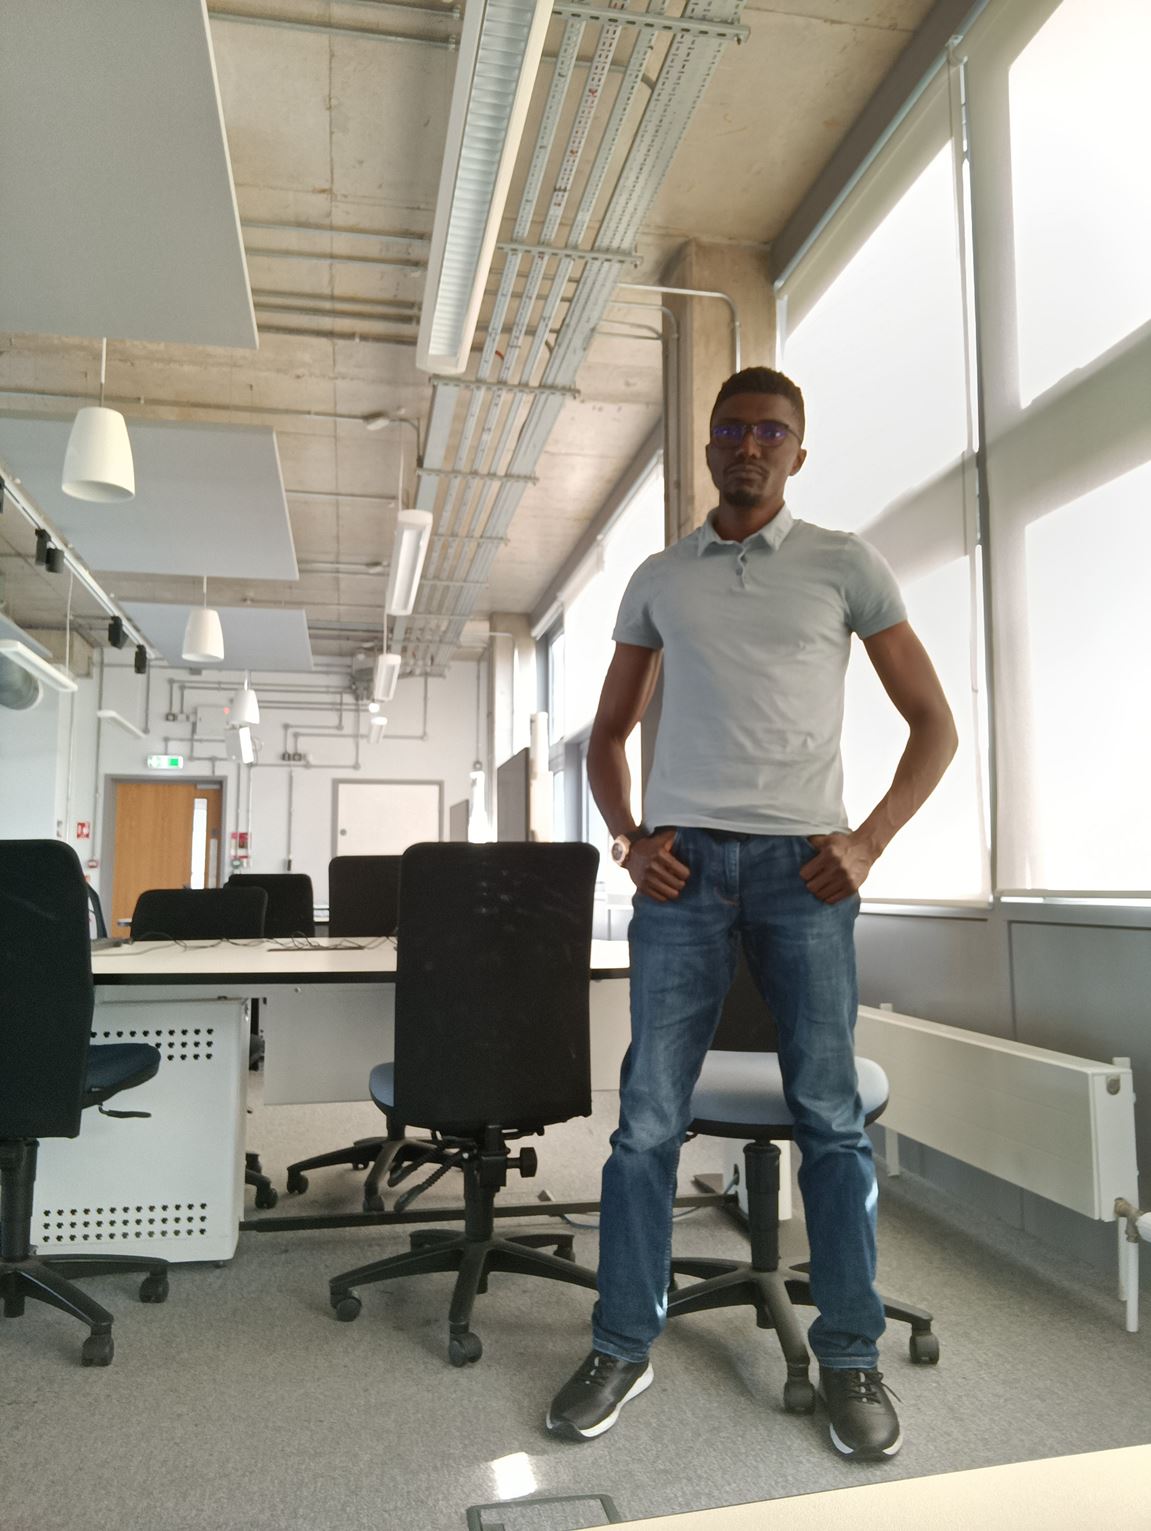
Posture: stand